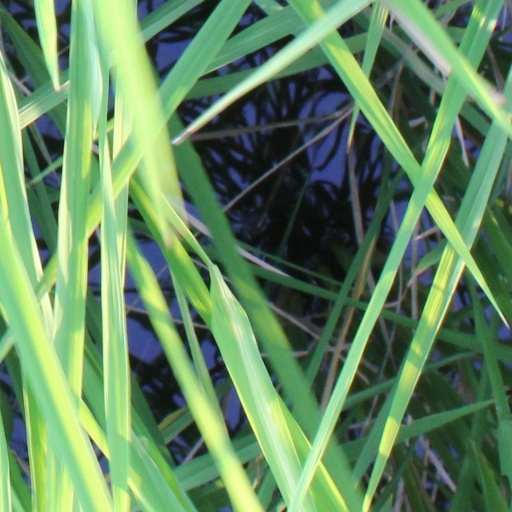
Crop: rice